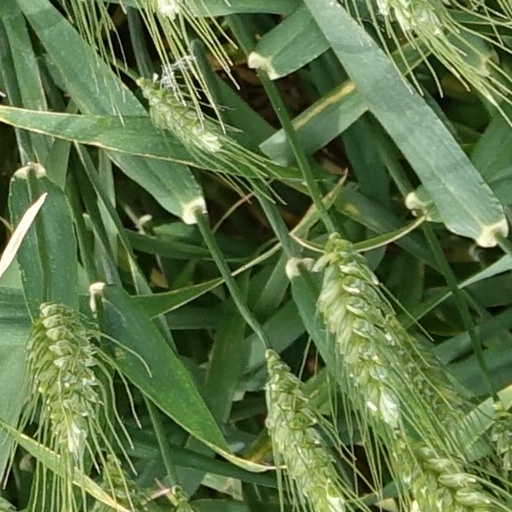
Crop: wheat